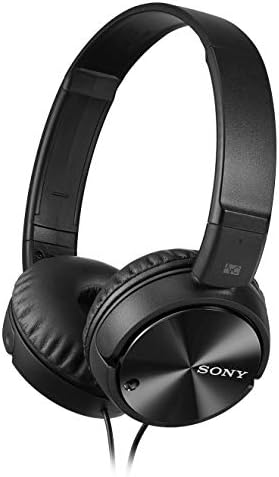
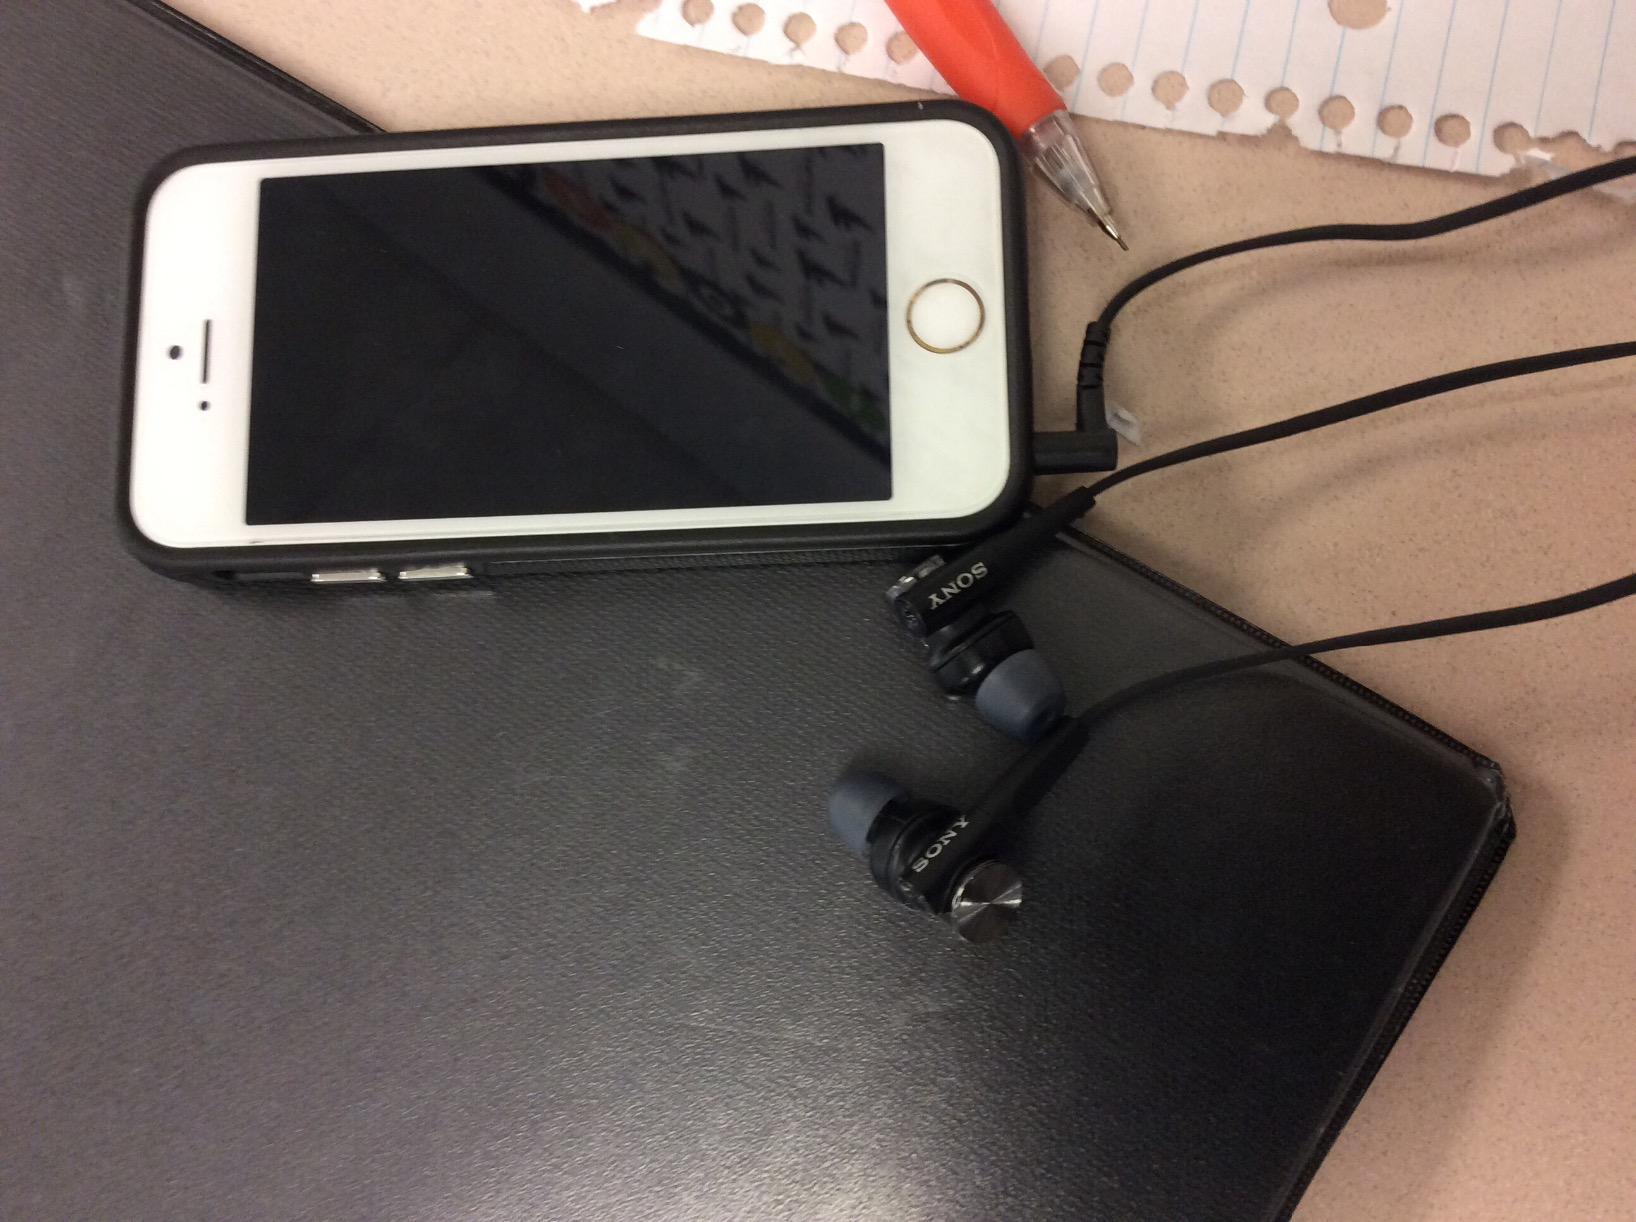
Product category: headphones
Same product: no